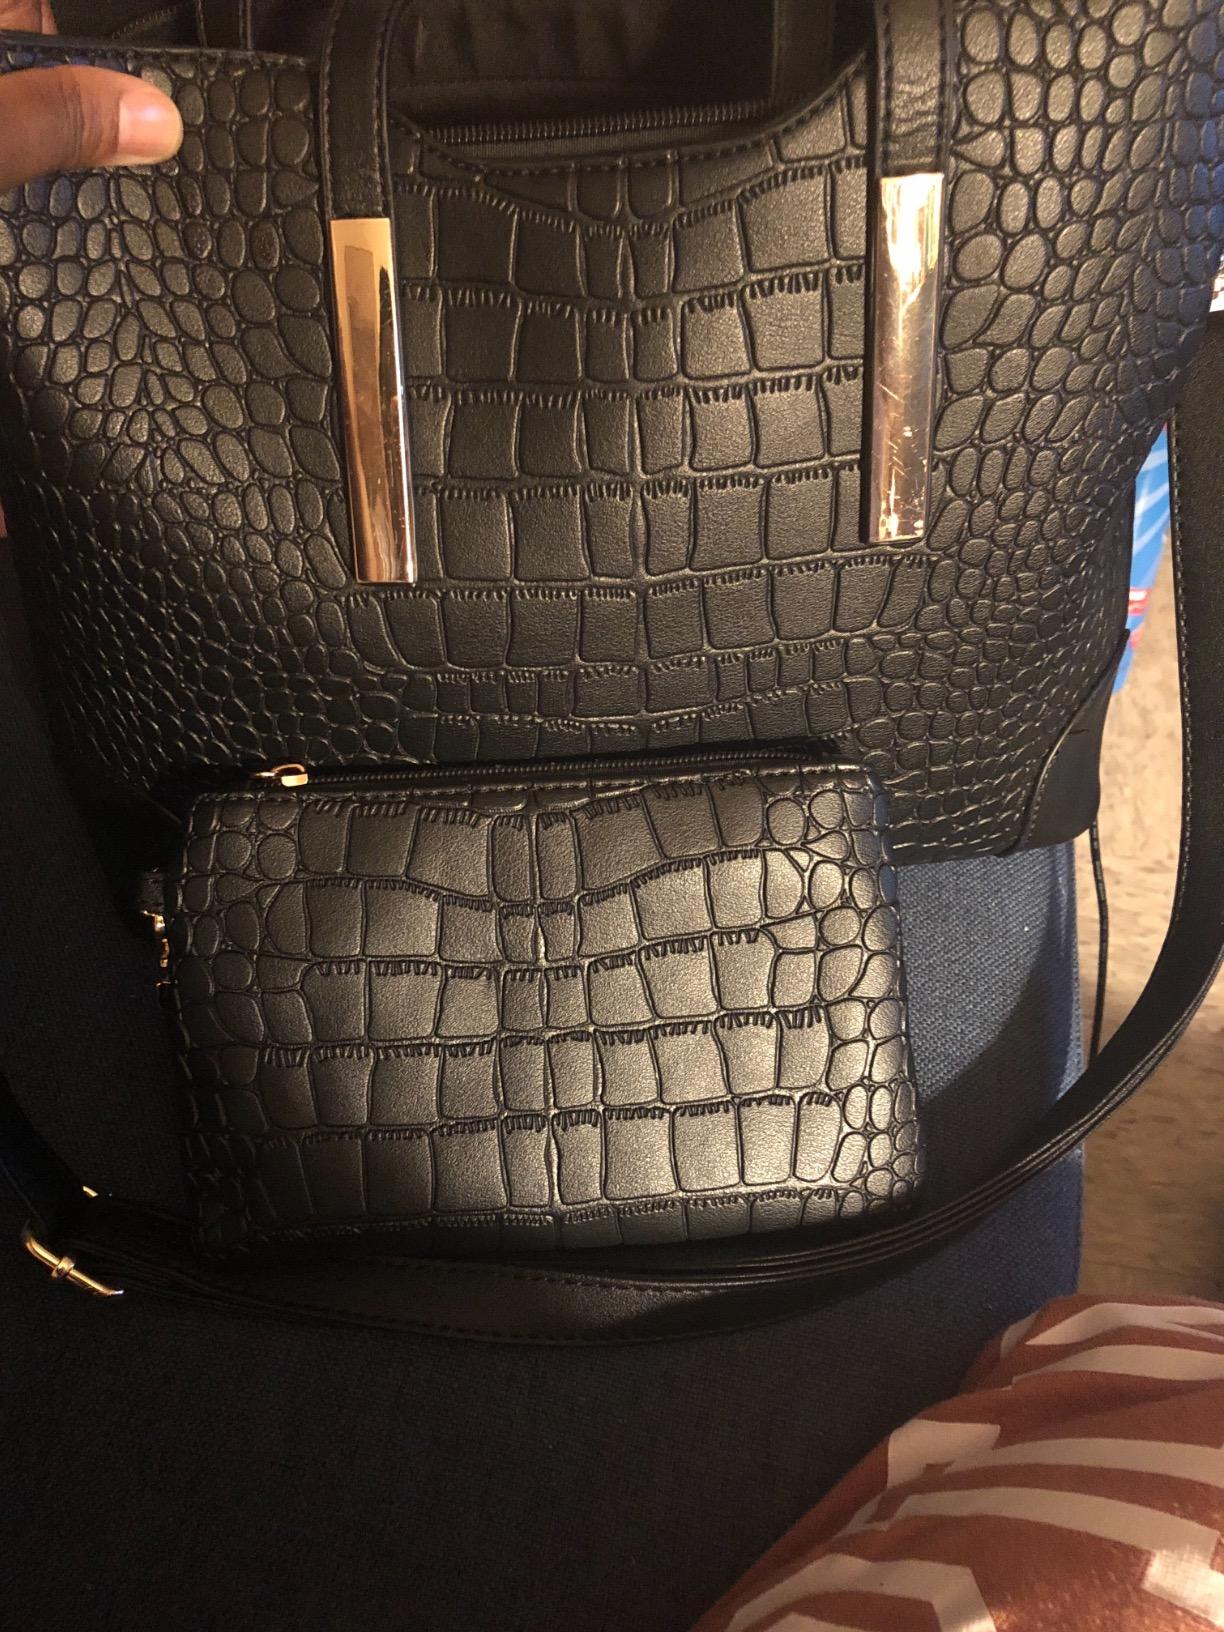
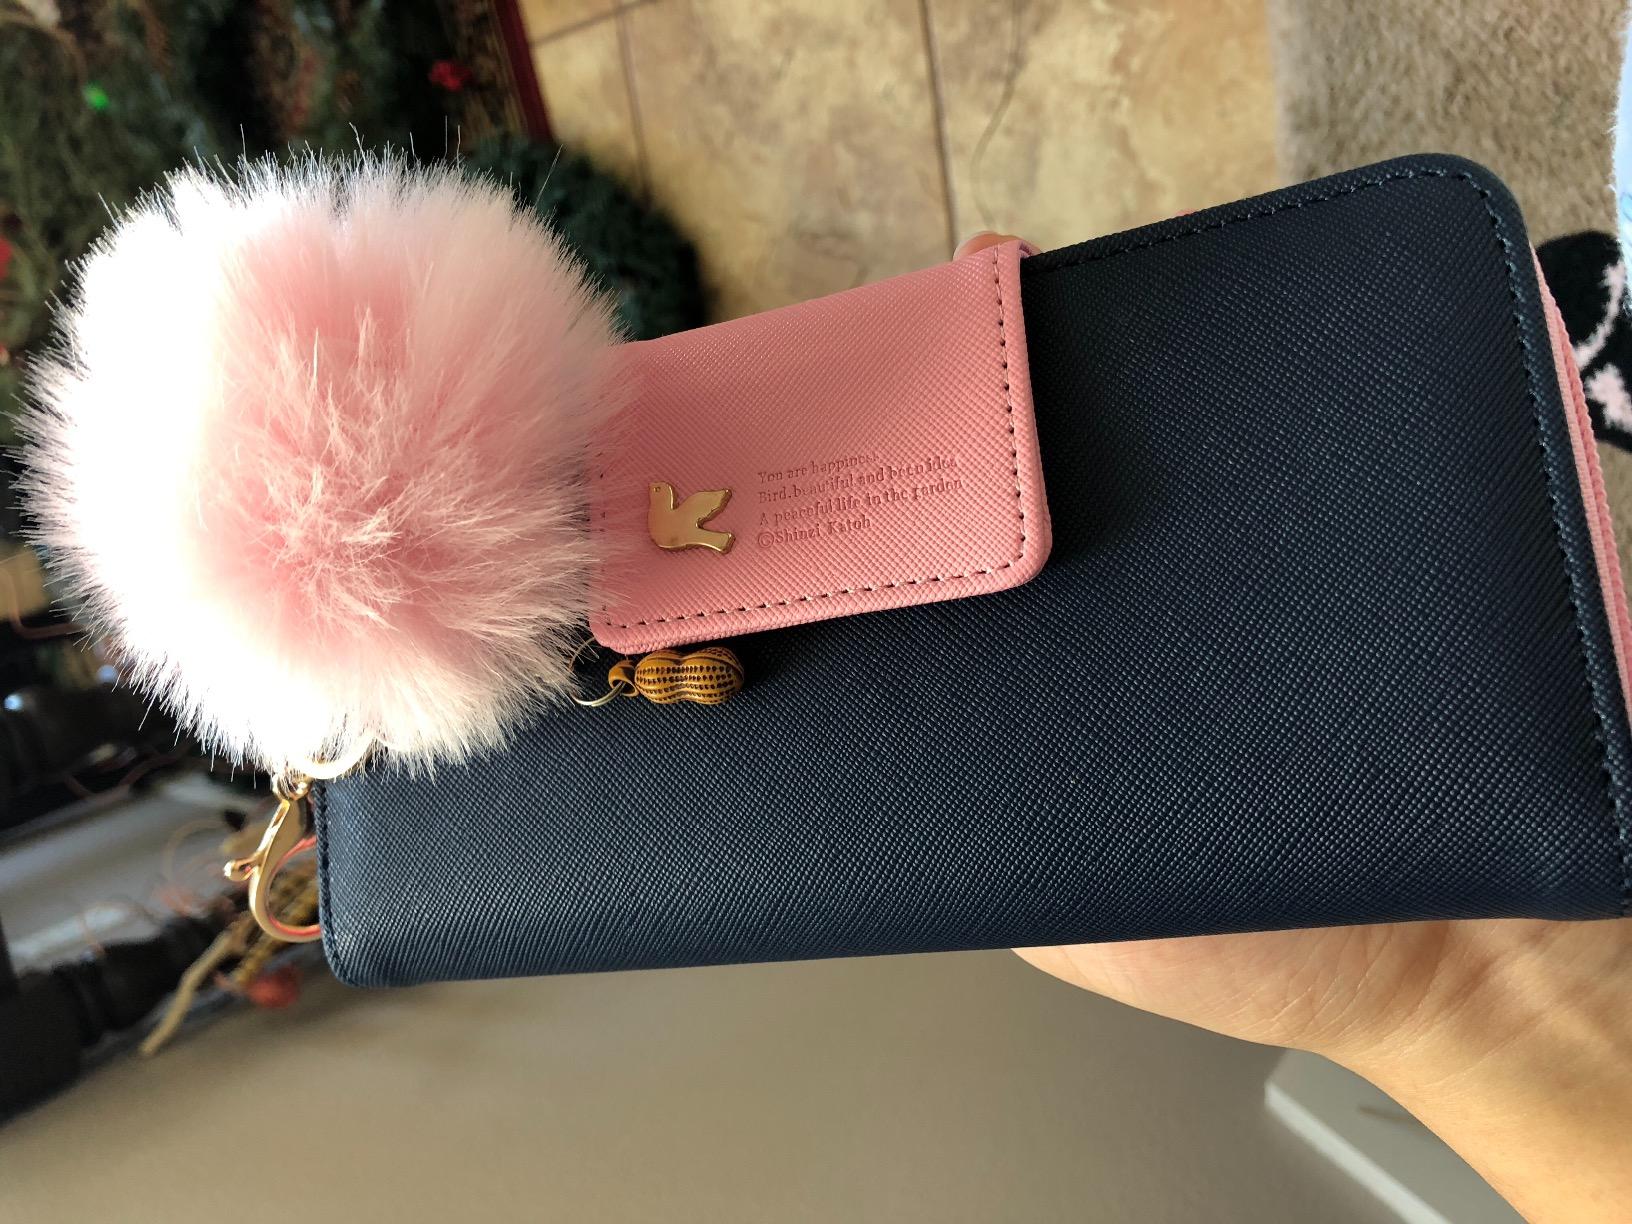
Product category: accessories_handbag
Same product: no